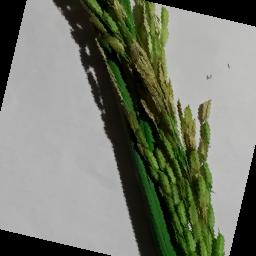
Label: Rice___Neck_Blast